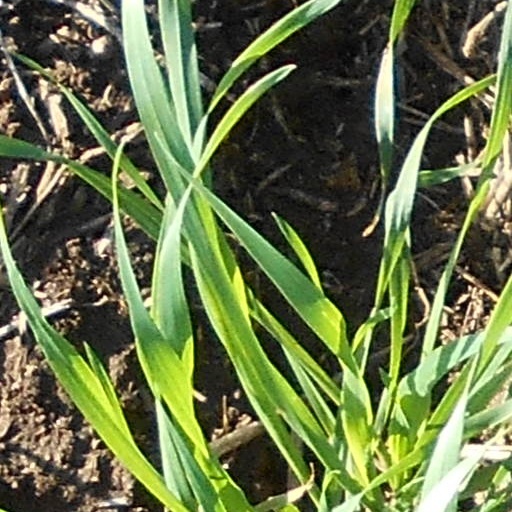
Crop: wheat